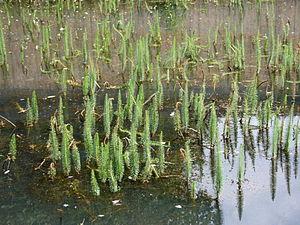
La réserve naturelle régionale du marais de Wagnonville est une réserve naturelle régionale située dans le département du Nord, dans les Hauts-de-France. Classée en 2007, elle occupe une surface de 20 hectares et protège une zone humide à proximité du centre de Douai.